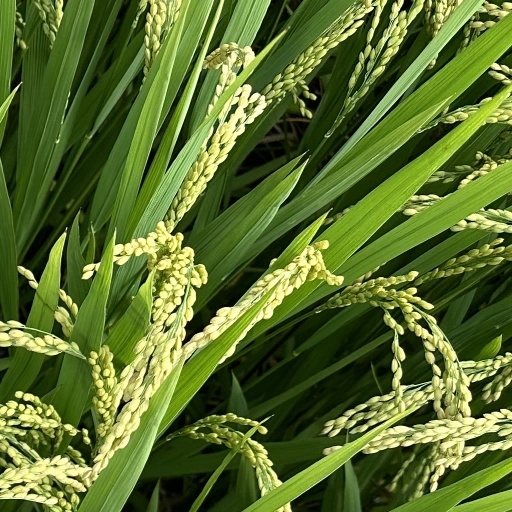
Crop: rice